Spacequake

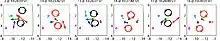
A THEMIS map of plasma flows during a spacequake. The axes are labeled in Earth radii, so each swirl is about the size of Earth.

In astrophysics, a spacequake is a temblor in the Earth's magnetic field. Though occurring in space, the effects of a spacequake can reach the surface of the Earth in the form of electromagnetic reverberations. The total energy in a spacequake can rival that of a magnitude 5 or 6 earthquake.